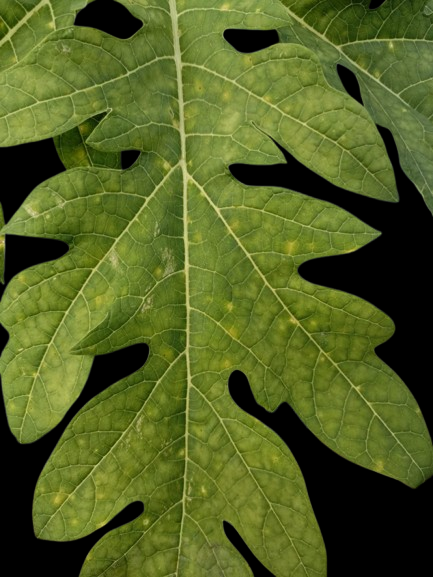
Crop: Papaya
Label: Pathogen_symptoms